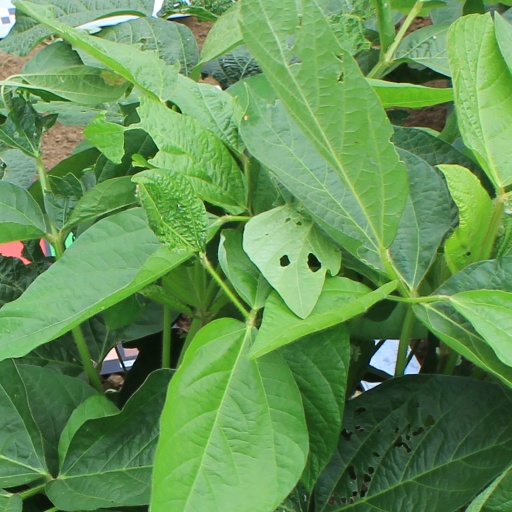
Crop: soybean